Jersey Boys (film)

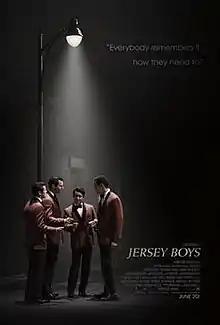
Theatrical release poster

Jersey Boys is a 2014 American musical drama film directed and produced by Clint Eastwood, based on the 2004 Tony Award-winning jukebox musical of the same name. The film tells the story of the musical group The Four Seasons. Original band members Frankie Valli and Bob Gaudio (who also composed the film's music) were executive producers.